Tommaso di Piero

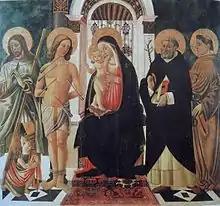
Tommaso di Piero's "The Sacred Conversation" 1490–1500.

Tommaso di Piero Trombetto (1464–1529) was an Italian painter of the city of Prato. He is considered as a follower of the style of Filippo Lippi.